Valledupar

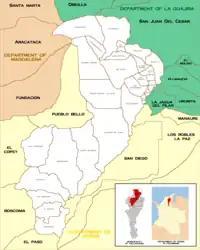
Corregimientos in the Municipality of Valledupar.

Education in Colombia is centralized under the Ministry of National Education according to the Constitution. The ministry also approves the functioning of private or state owned educational institutions.